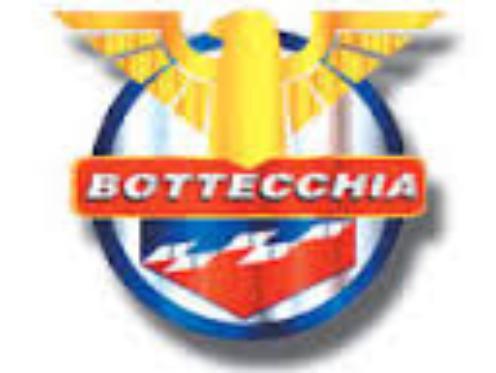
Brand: bottecchia
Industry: Transportation